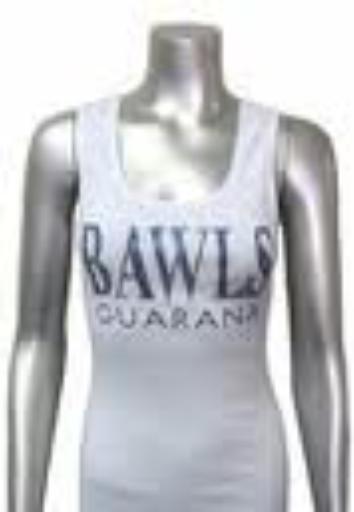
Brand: Bawls
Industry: Food